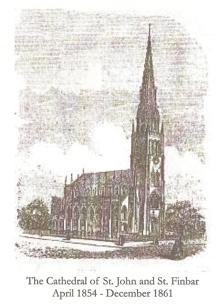
Building: Cathedral of Saint John and Saint Finbar
Country: United States of America
Year built: 1854
1st Roman Catholic cathedral in Charleston, South Carolina (1854–1861) Cathedral of Saint John and Saint Finbar The Cathedral Religion Affiliation Roman Catholic District Diocese of Charleston Ecclesiastical or organizational status Cathedral Location Location Charleston , South Carolina , United States Geographic coordinates 32°46′35″N 79°56′4″W / 32.77639°N 79.93444°W / 32.77639; -79.93444 Architecture Architect(s) Patrick C. Keely Style Gothic Revival Completed 1854 Construction cost $103,000 Specifications Direction of façade South Capacity 1,200 Length 156 ft (48 m) Width 72 ft (22 m) Width ( nave ) 72 ft (22 m) Height (max) 216 ft (66 m) Spire (s) 1 Spire height 216 ft (66 m) The Cathedral of St. John and St. Finbar was the first Roman Catholic cathedral in Charleston, South Carolina .  The cathedral followed the first Roman Catholic Church in Charleston, St. Mary's , founded around 1800. Construction began in 1850 with the cathedral consecrated on April 6, 1854.  It was destroyed on December 11, 1861, in a fire that ravaged much of Charleston. A new cathedral—the Cathedral of Saint John the Baptist , built on the same site-was started in 1890. It opened in 1907 and was completed in 2010 with the addition of the long-anticipated steeple. History The first Bishop of the Roman Catholic Diocese of Charleston (previously the diocese of the Carolinas and Georgia), Bishop John England (of County Cork, Ireland), originally conceived of the cathedral. In 1821 he purchased the site of a garden in Charleston called “New Vauxhall”. A house was on the lot, and on December 30, 1821, Bishop England blessed it as a temporary chapel and named it in honor of St. Finbar, the patron saint of Cork. He then set about planning and raising funds for a cathedral for the see. However, Bishop England did not live to see the Cathedral constructed. The Right Reverend Ignatius Reynolds succeeded Bishop England in 1844 and oversaw the final construction. The cathedral was designed by Patrick Charles Keely (of County Tipperary, Ireland) in the highly ornate Gothic Style, as a 219-foot-tall structure topped with a steeple and bronze cross.  The Cathedral of St. John and St. Finbar was, like its successor the Cathedral of Saint John the Baptist, clad in brownstone from Connecticut. Cathedral of St. John and St. Finbar after the Great Fire of 1861 Believing the cathedral's brownstone construction made it fire safe, congregants and neighbors filled the cathedral with their valuables hoping in vain to protect them from the Great Fire of 1861. A week prior to the 1861 destruction by fire, the cathedral's insurance policy was allowed to lapse.  This lack of insurance coverage combined with the realities of the Civil War in Charleston caused the Cathedral ruins to stand for decades unaddressed. The ruins stood until the major 1886 Charleston earthquake caused the remains of the tower to collapse. The fire that destroyed the cathedral also destroyed the diocese seminary, the first Catholic free school for girls, the diocese 17,000-volume library, the offices of the first Catholic newspaper in the US ( The Catholic Miscellany ), and countless church documents.  The total destruction left the congregation without a home for 29 years until the cathedral's replacement with the new Keely designed brownstone Gothic style Cathedral of Saint John the Baptist at the same Broad Street location. The original Cathedral was named for the well known St. John the Baptist and the lesser-known St. Finbar .  Bishop John England is probably responsible for honoring St. Finbar in the naming of the cathedral.  St. Finbar was the founder of the abbey that became the City of Cork, Ireland.  The Right Reverend John England was consecrated in Cork Cathedral prior to coming to Charleston in 1821 and was thus quite familiar with the Irish Saint Finbar. Other than being well represented in the naming of Catholic institutions throughout history, it is not known why St. John the Baptist was honored in the naming. The Gibbes Museum of Art and the Carolina Art Association possess a famous 1868 painting of the ruins of the Cathedral of Saint John and Saint Finbar by William Aiken Walker .  There is also a likeness of the cathedral from April 1854 to December 1861 available in Wikipedia. St Finbar Ruins Charleston William Aiken Walker painting 1868 See also List of Catholic cathedrals in the United States List of cathedrals in the United States List of the works of Patrick Keely References